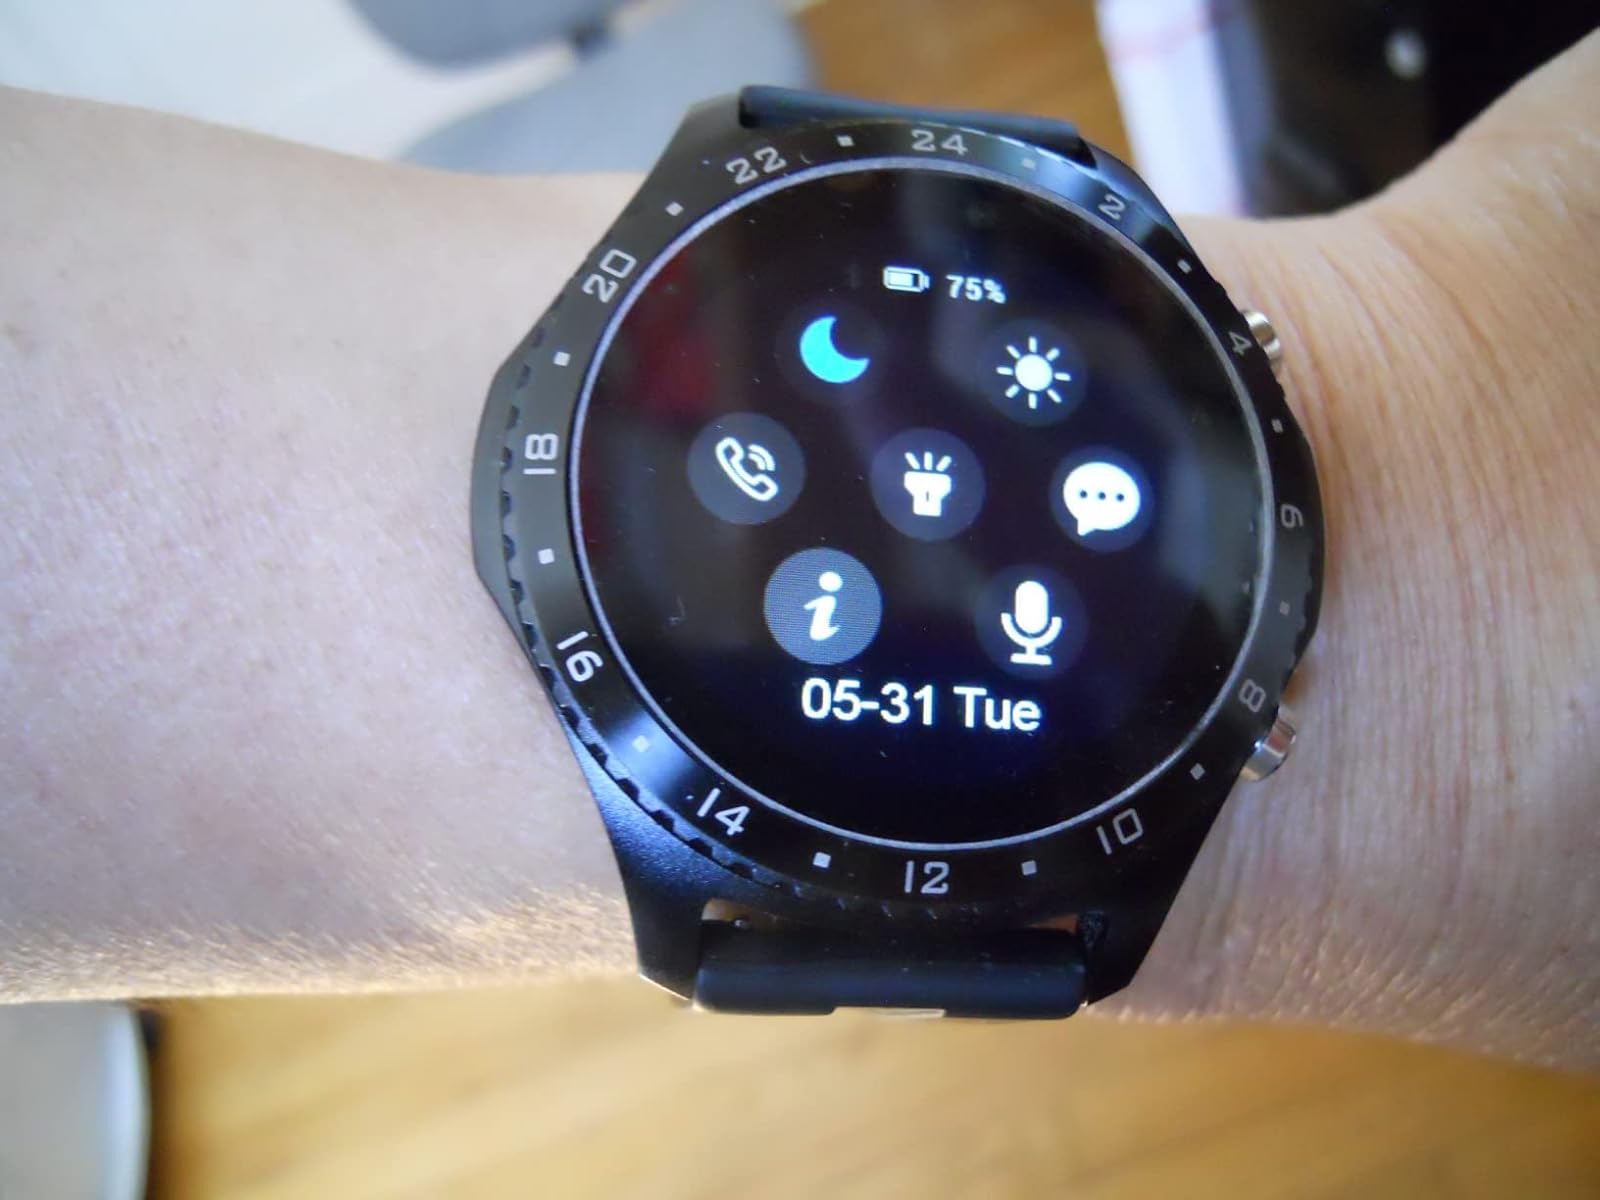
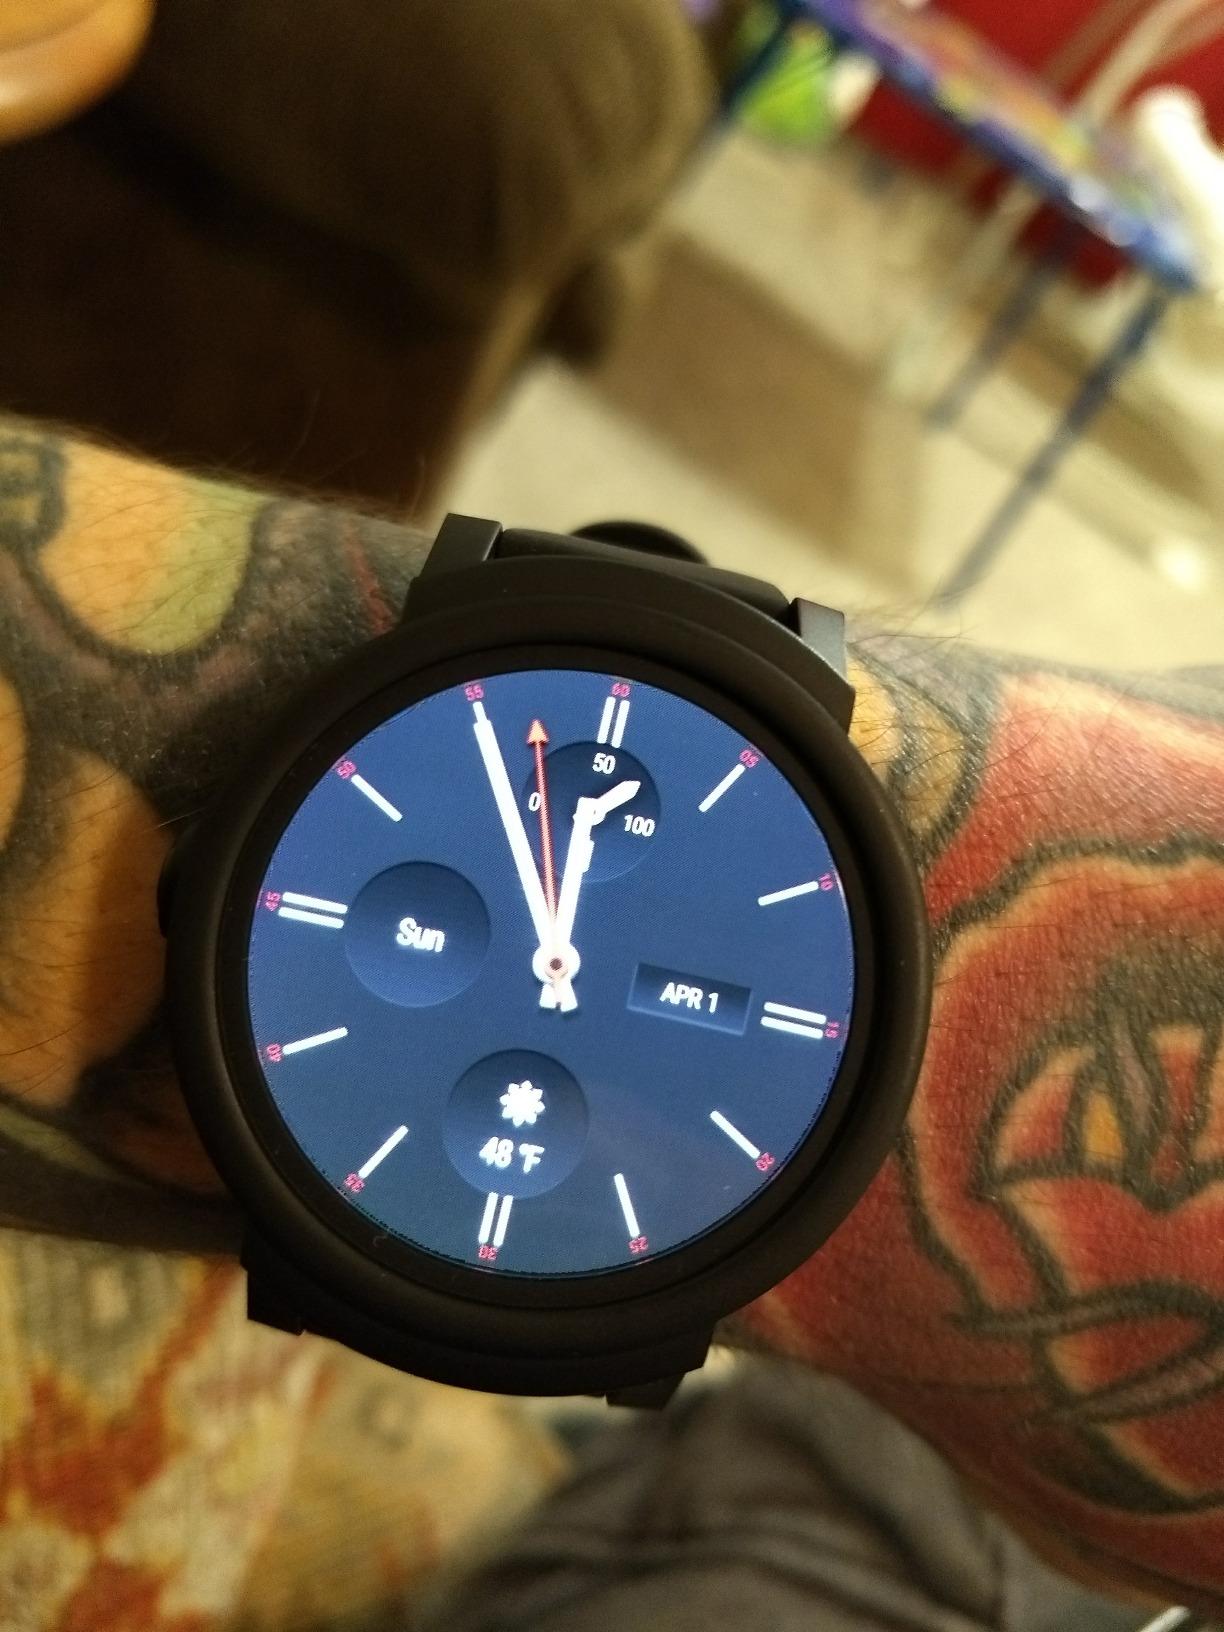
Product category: smartwatch
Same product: no